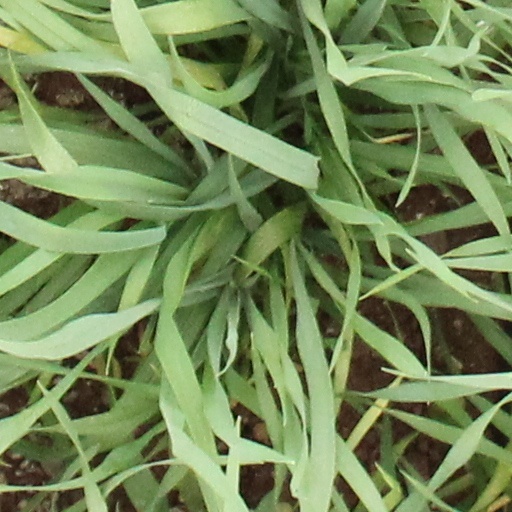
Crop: wheat